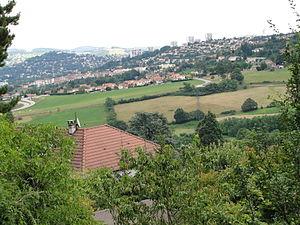
Villars (Loire) depuis le quartier du Chasseur, St-Genest Lerpt. Au fond, les tours de la Taillée, à gauche la butte de St-Priest, alors qu'on aperçoit un bout de la rocade ouest (D201).